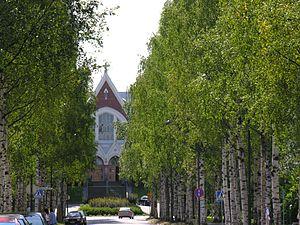
L'église de Joensuu est une église luthérienne en briques construite rue papinkatu au centre de la ville de Joensuu en Finlande.